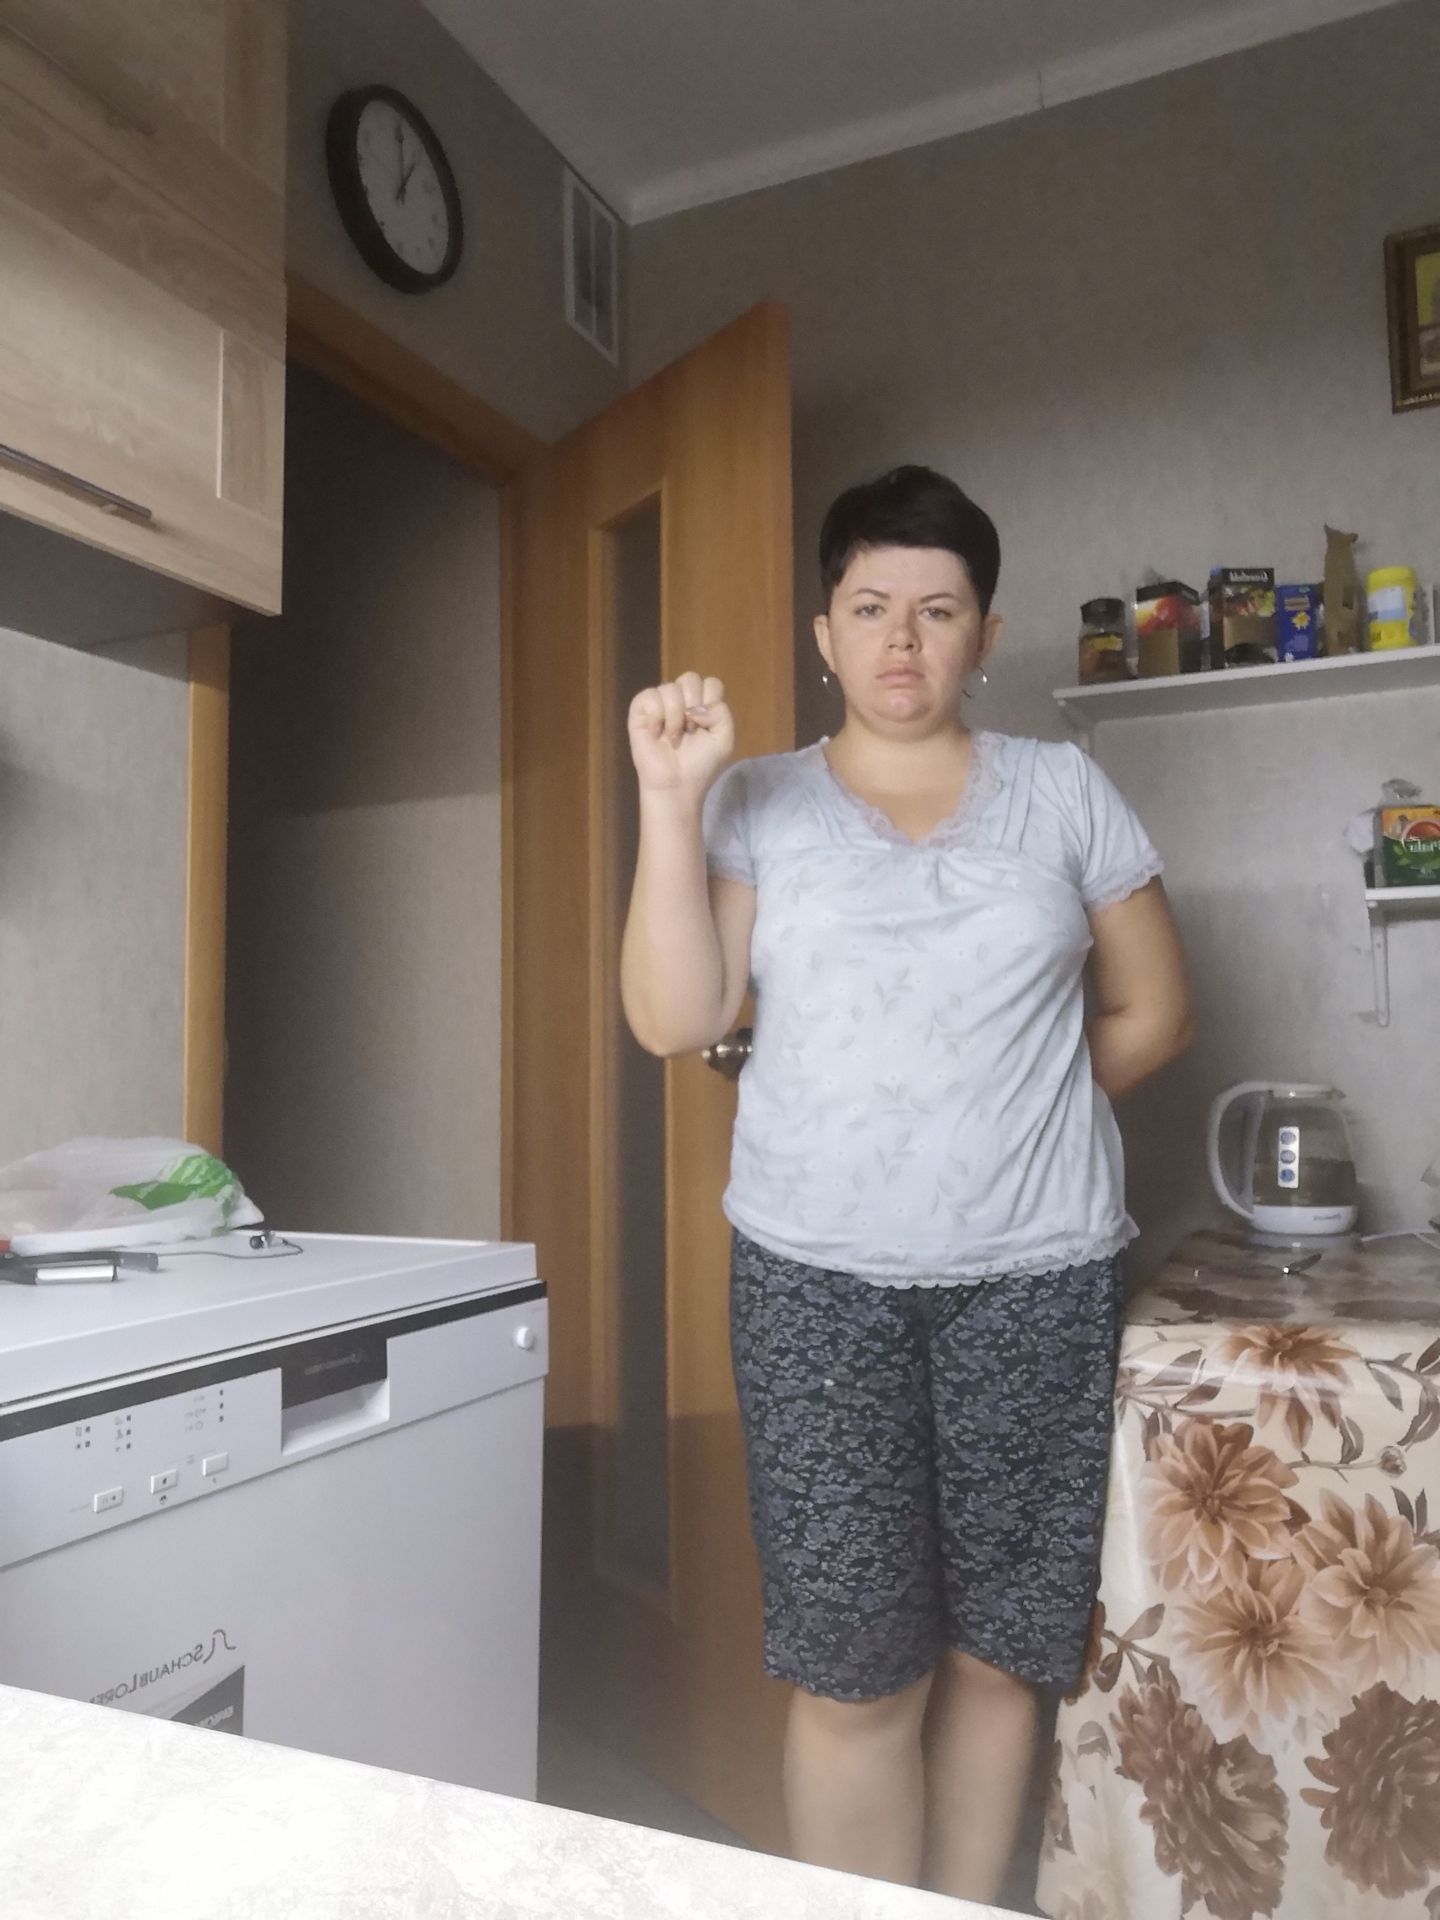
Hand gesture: fist